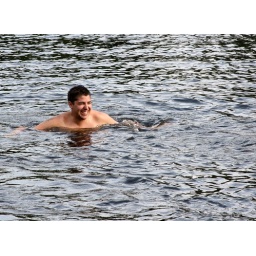
My son swimming in a very cold artificial spring water lake.